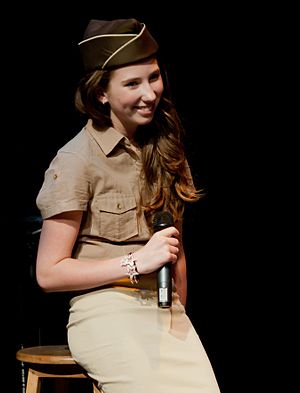
My Little Pony: Venskab er ren magi / Stemmer
Michelle Creber
My Little Pony: er en amerikansk-canadisk-filippinsk tegnefilm bygget på legetøj fra Hasbro og er den 4. Generation af My Little Pony der har kørt på TV i 2011.